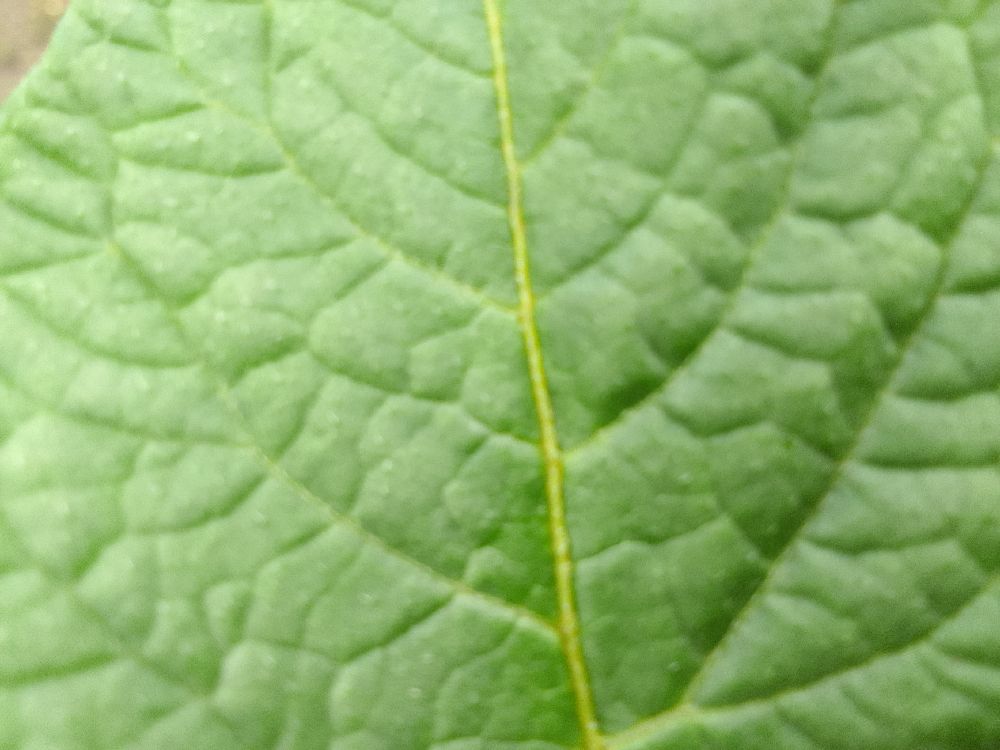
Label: Healthy